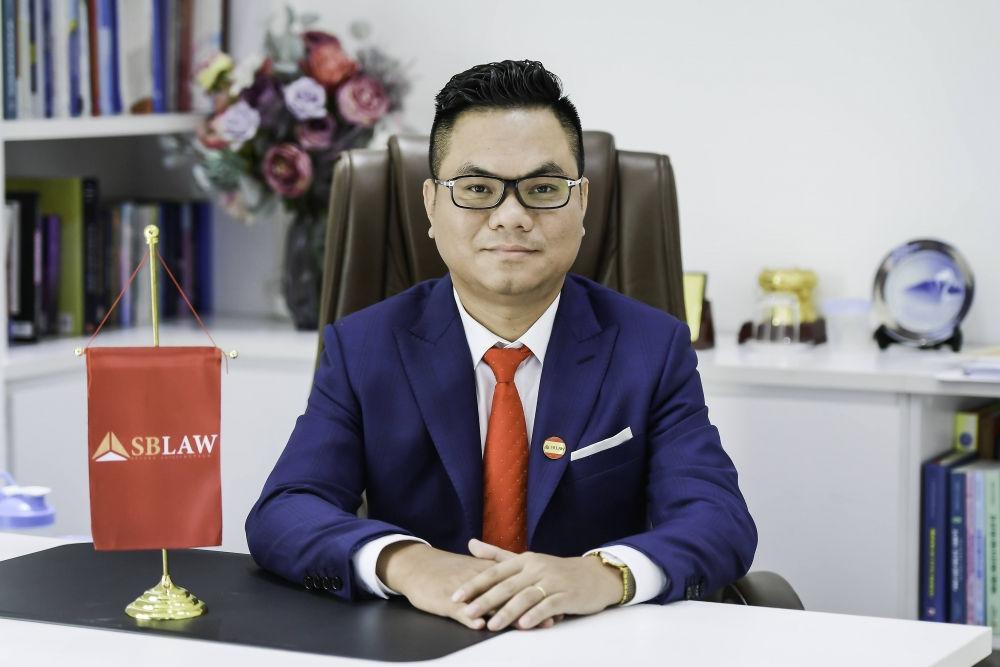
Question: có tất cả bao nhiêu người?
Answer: có một người